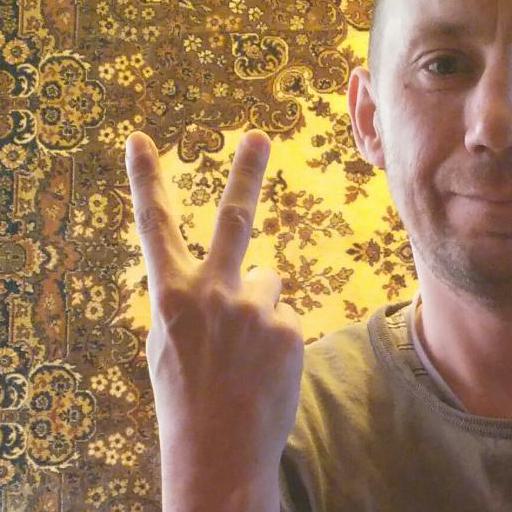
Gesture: peace_inverted